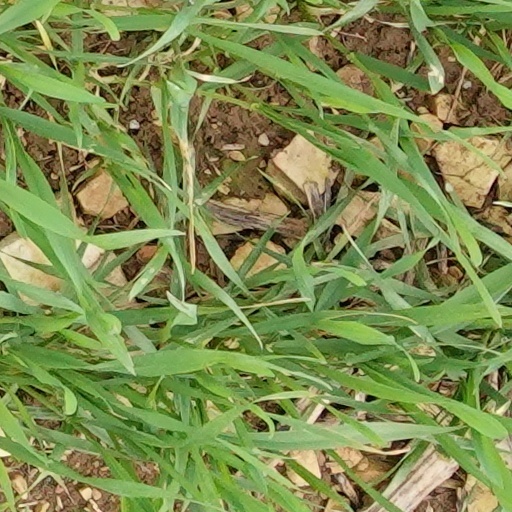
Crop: wheat